Hansgünther Heyme

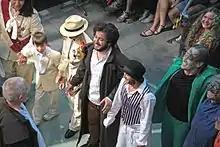
"The tempest" in Mannheim

The Storm Project is also central to Heyme's autobiography, "Sturm. Splitter" (Storm. Splinter), which was published in August 2015 to mark his 80th birthday. Written during the preparation and rehearsals for "The Tempest", the book recounts episodes in his life from his early childhood to the present. Each of his memories takes a quote from "The Tempest" as its starting point, but they are not presented in chronological order. Also published in 2015 was "Theater! Arbeit! Heyme!", a book devoted to Heyme's life and work by Peter W. Marx and Harald Müller.